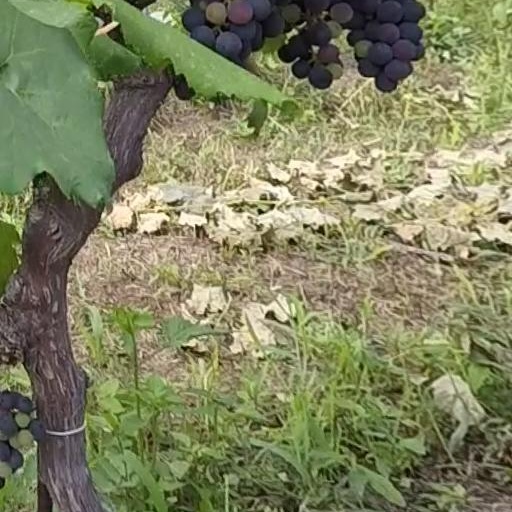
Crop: grape